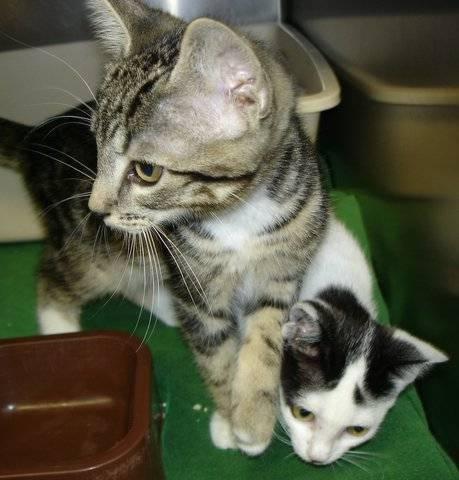
cat